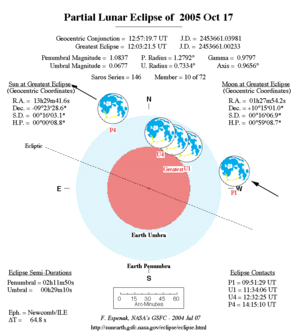
Une éclipse lunaire, ou éclipse de Lune, est une éclipse se produisant à chaque fois que la Lune se trouve dans l'ombre de la Terre. D'un point de vue lunaire, il s'agit d'une occultation du Soleil par la Terre. Cela se produit uniquement lorsque la Lune est éclairée, et quand le Soleil, la Terre et la Lune sont alignés ou proches de l’être. Le type et la taille d'une éclipse lunaire dépendent de la position relative de la Lune par rapport à ses nœuds orbitaux.